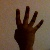
The image shows a hand gesture representing the number 4 in Indian Sign Language.